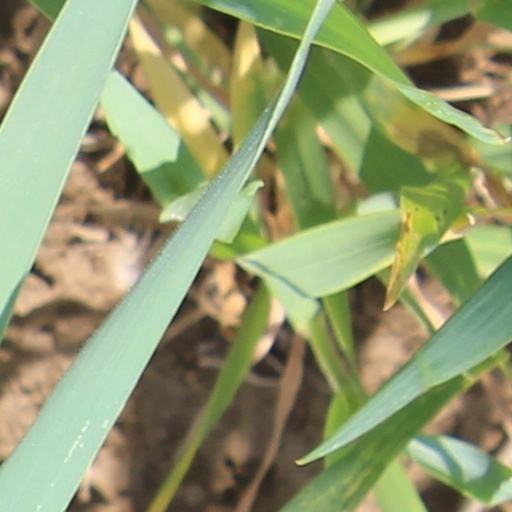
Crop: wheat